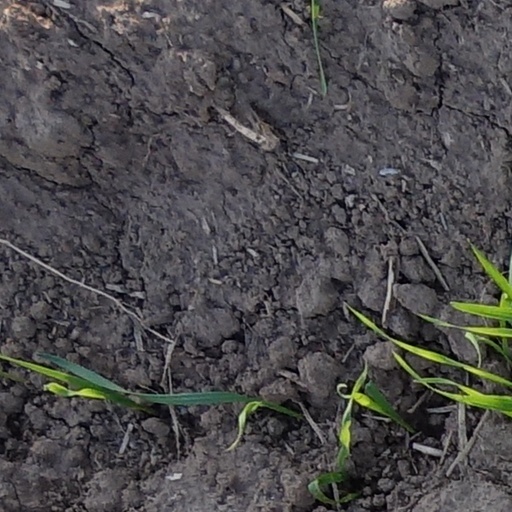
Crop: wheat